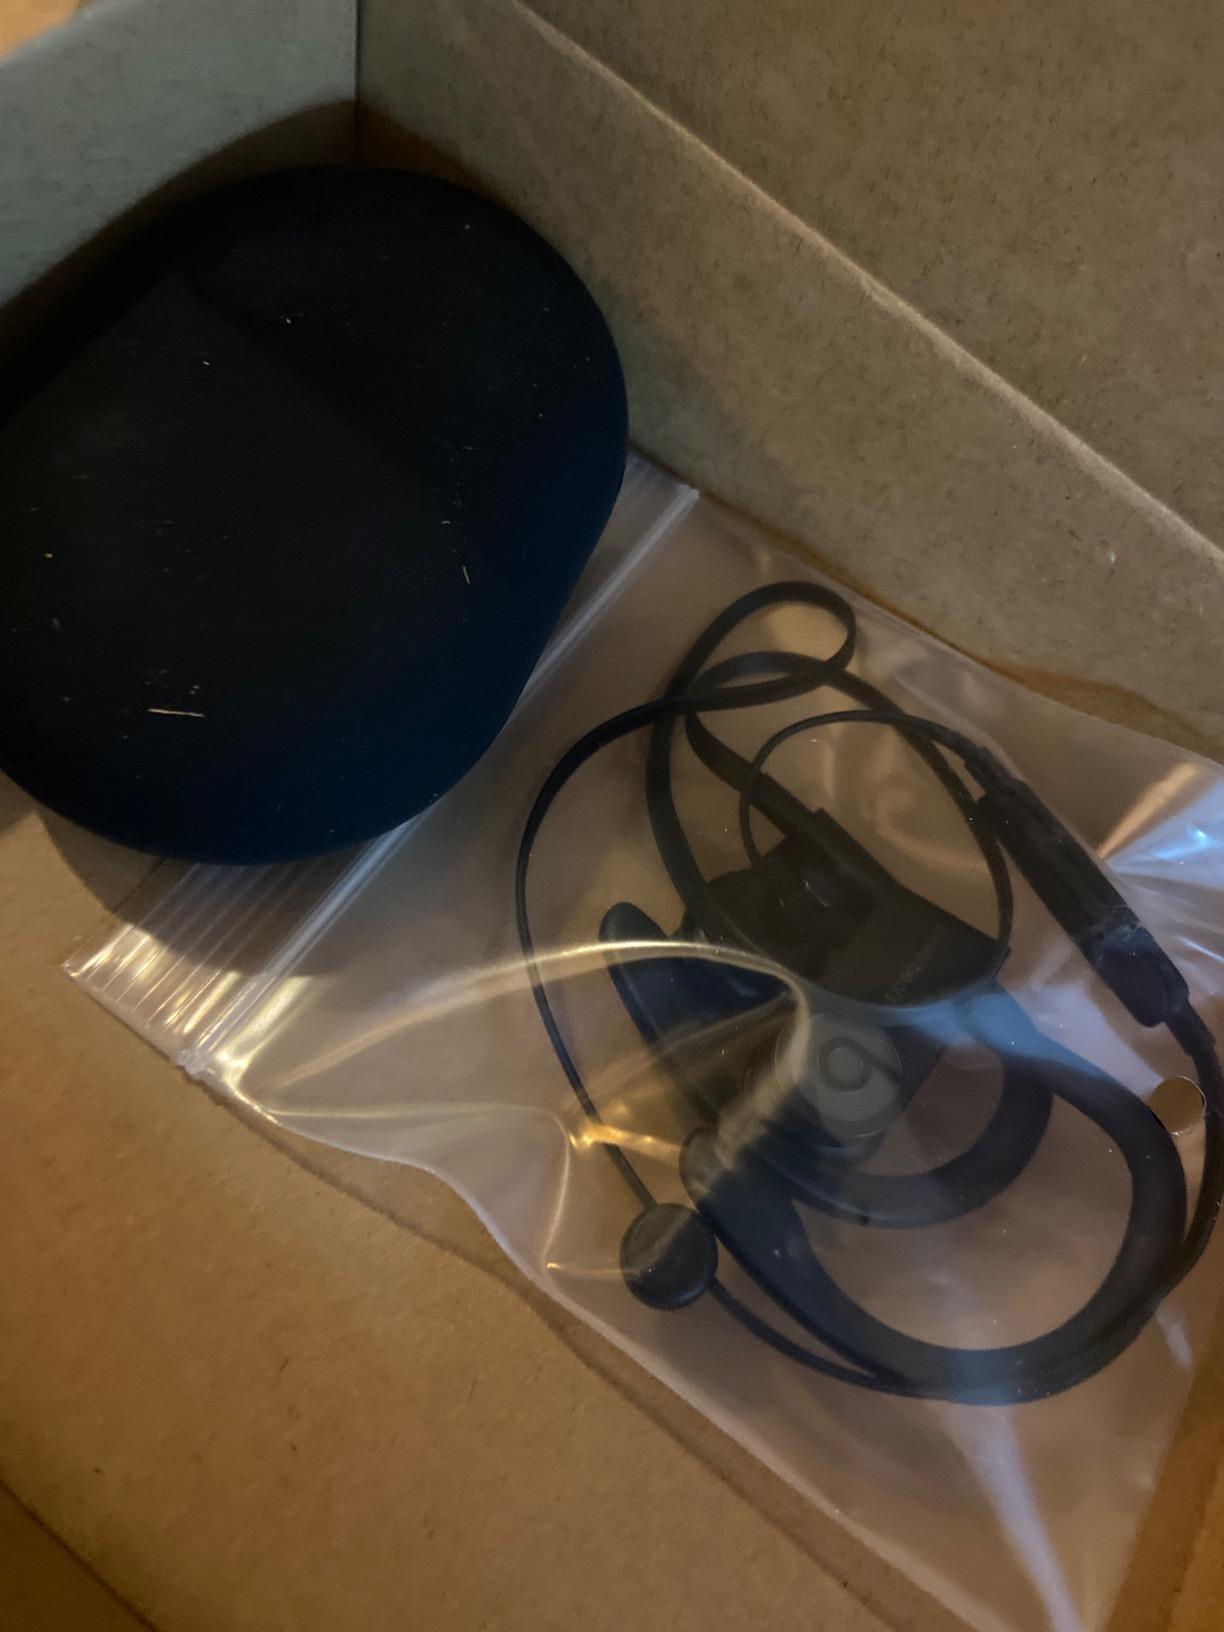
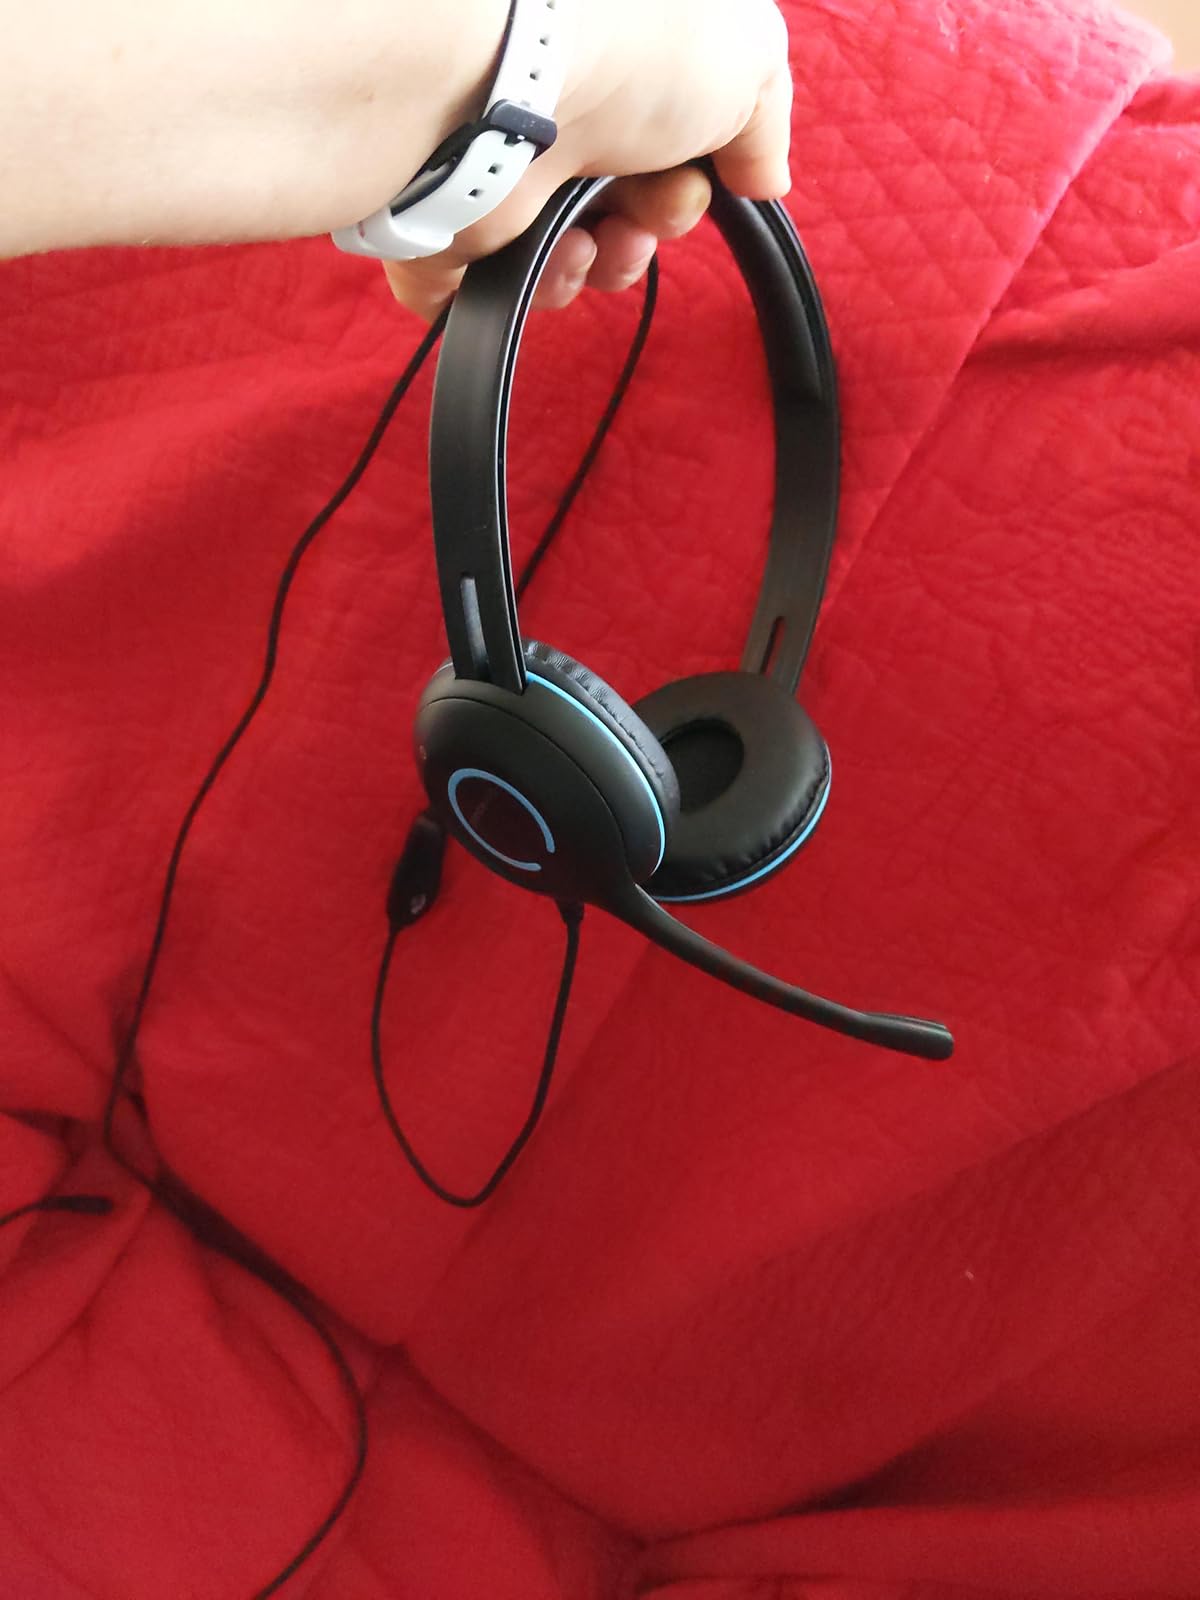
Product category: headphones
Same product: no